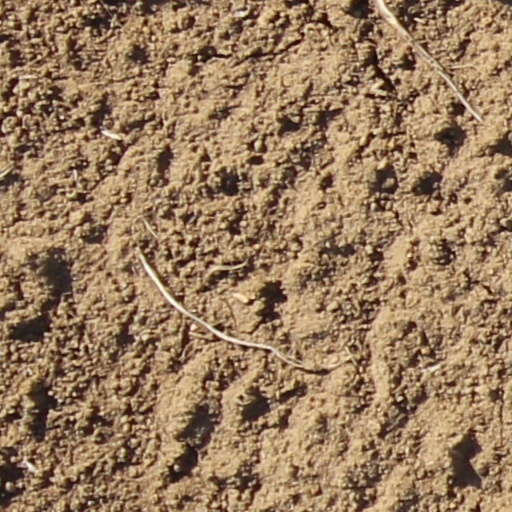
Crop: wheat